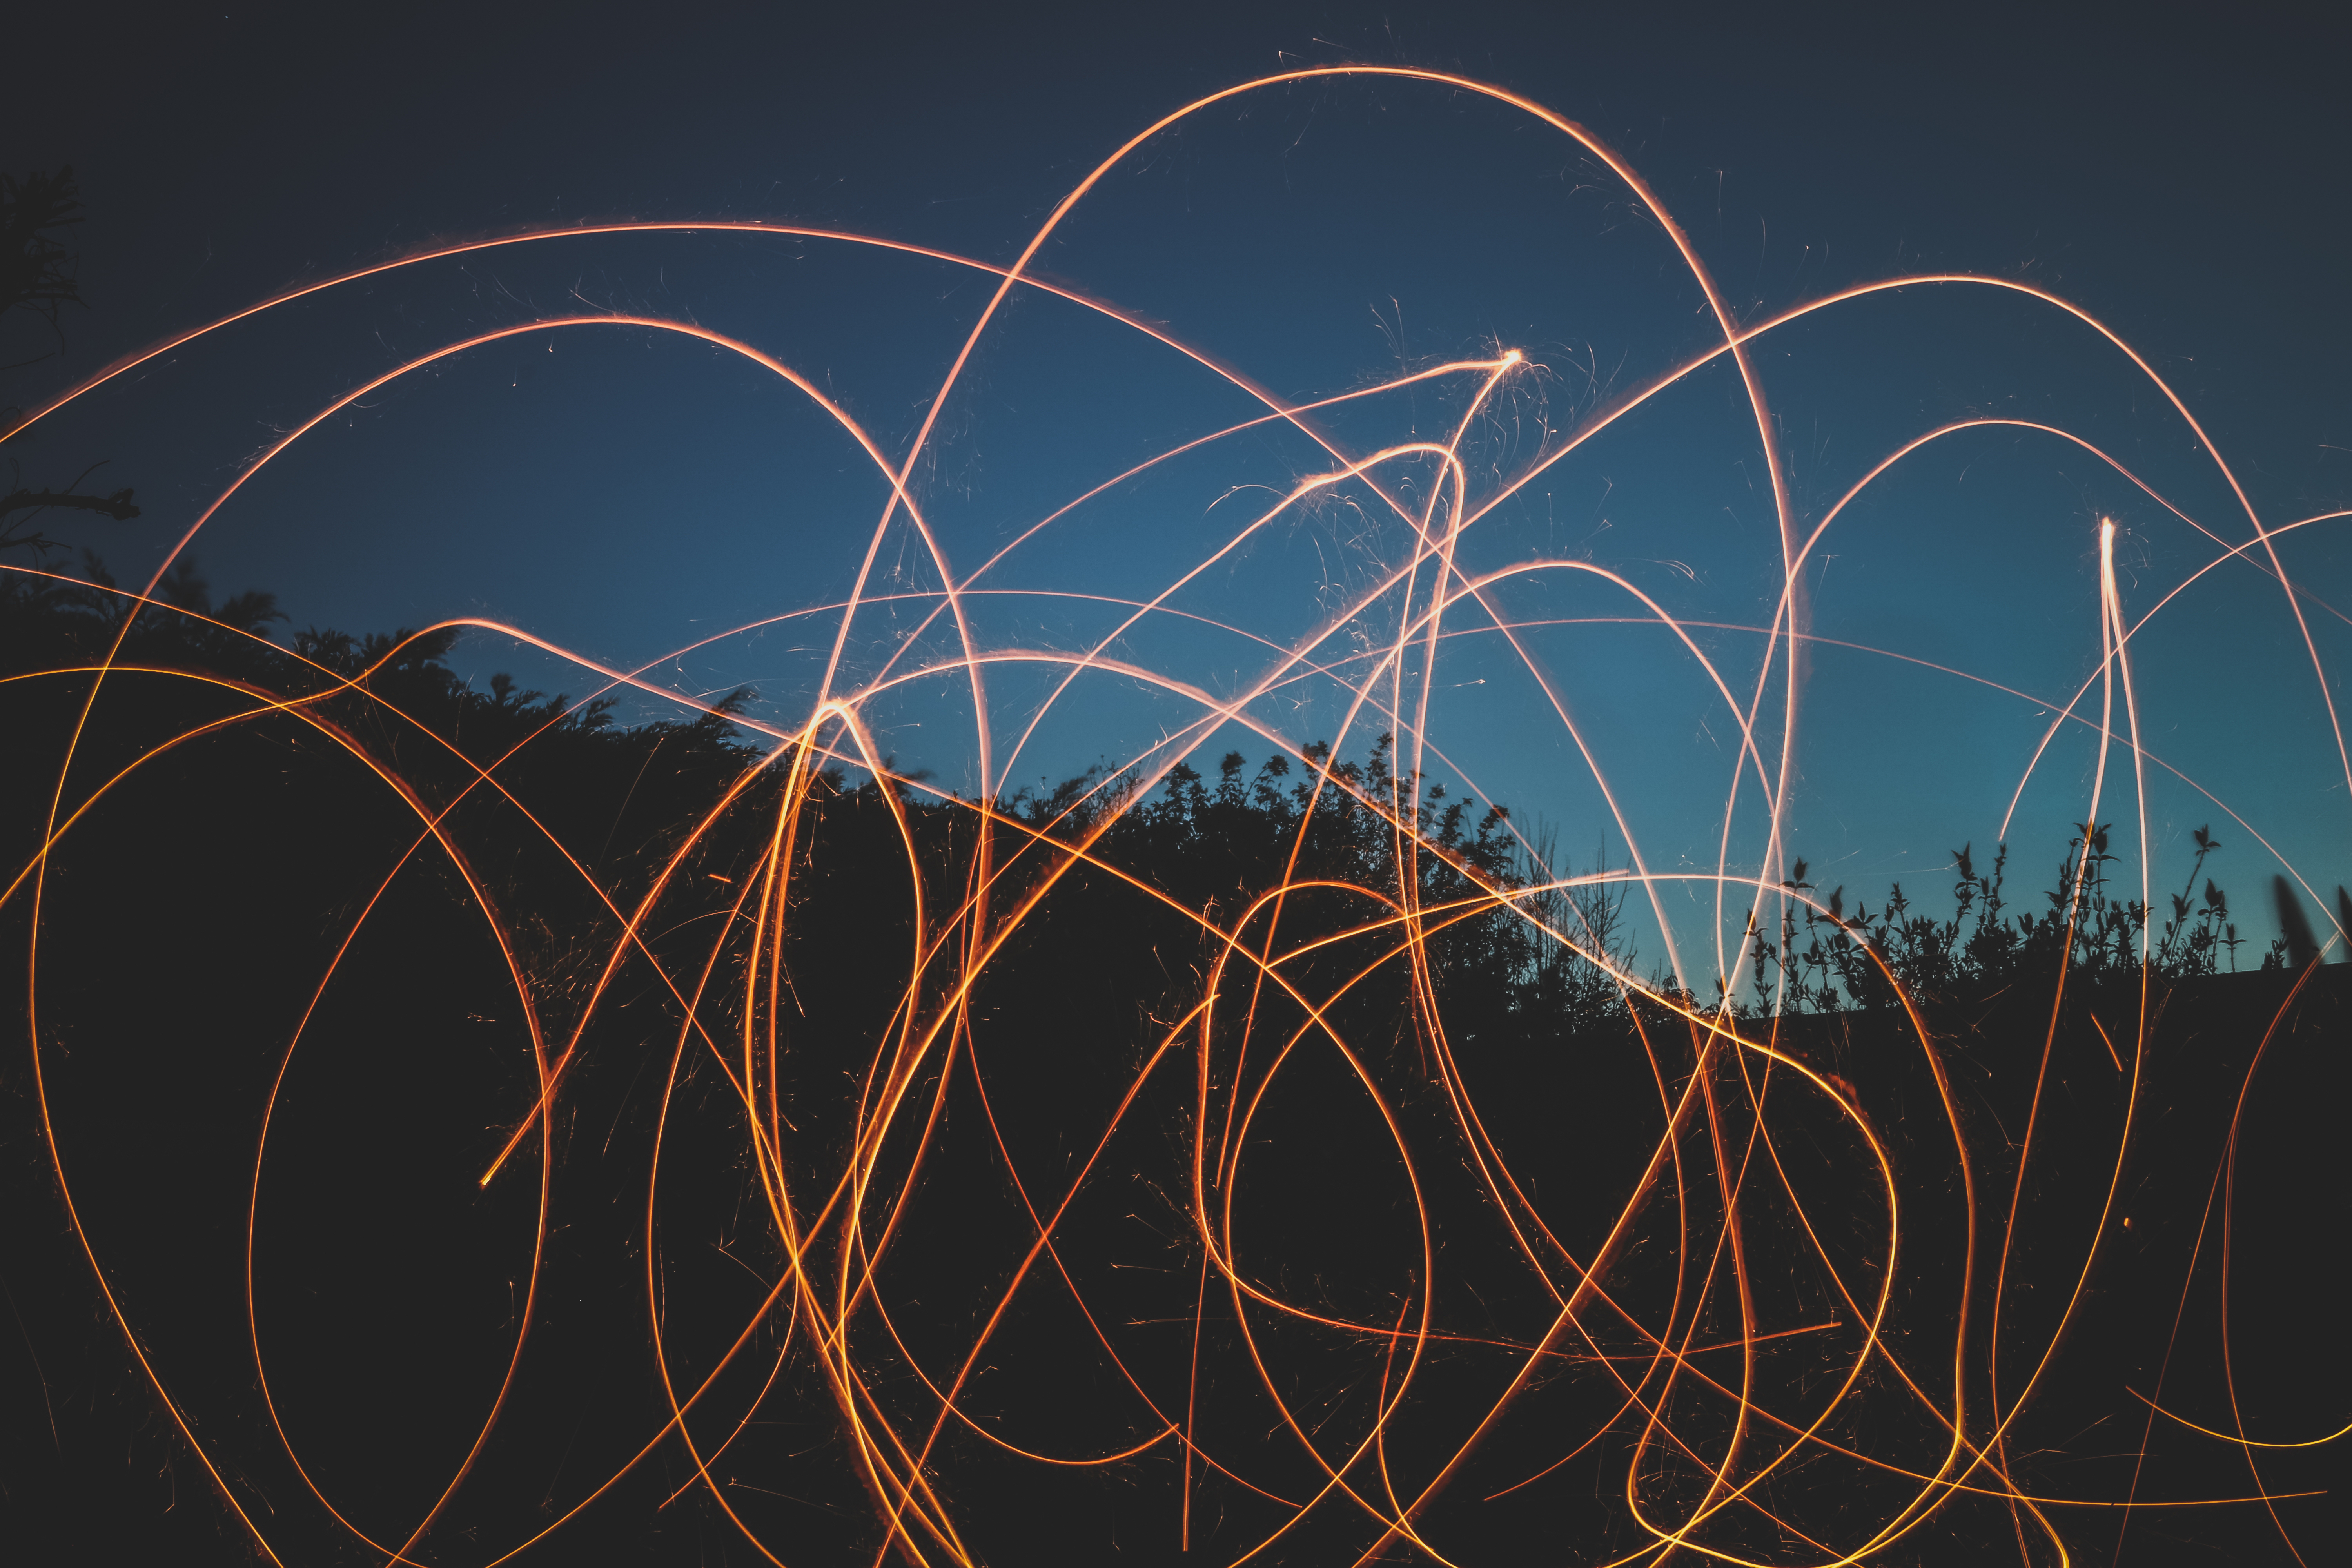
branch, light, cloud, sky, night, sunlight, wave, dusk, orange, line, reflection, darkness, electricity, light trail, circle, shape, atmosphere of earth, fractal art, trello